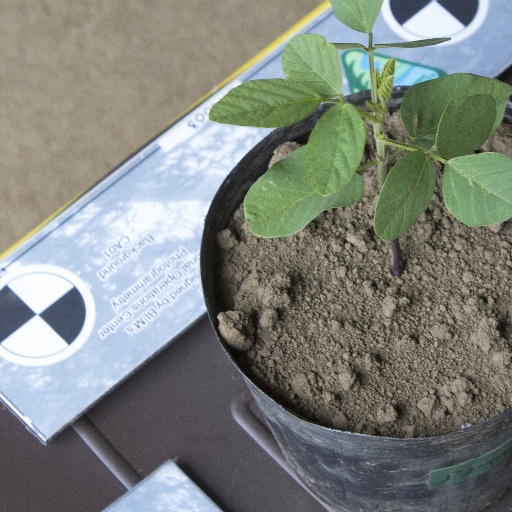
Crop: soybean